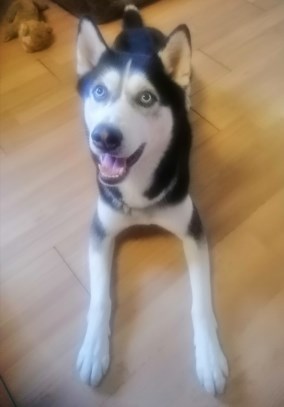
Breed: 1160-n000003-Siberian_husky